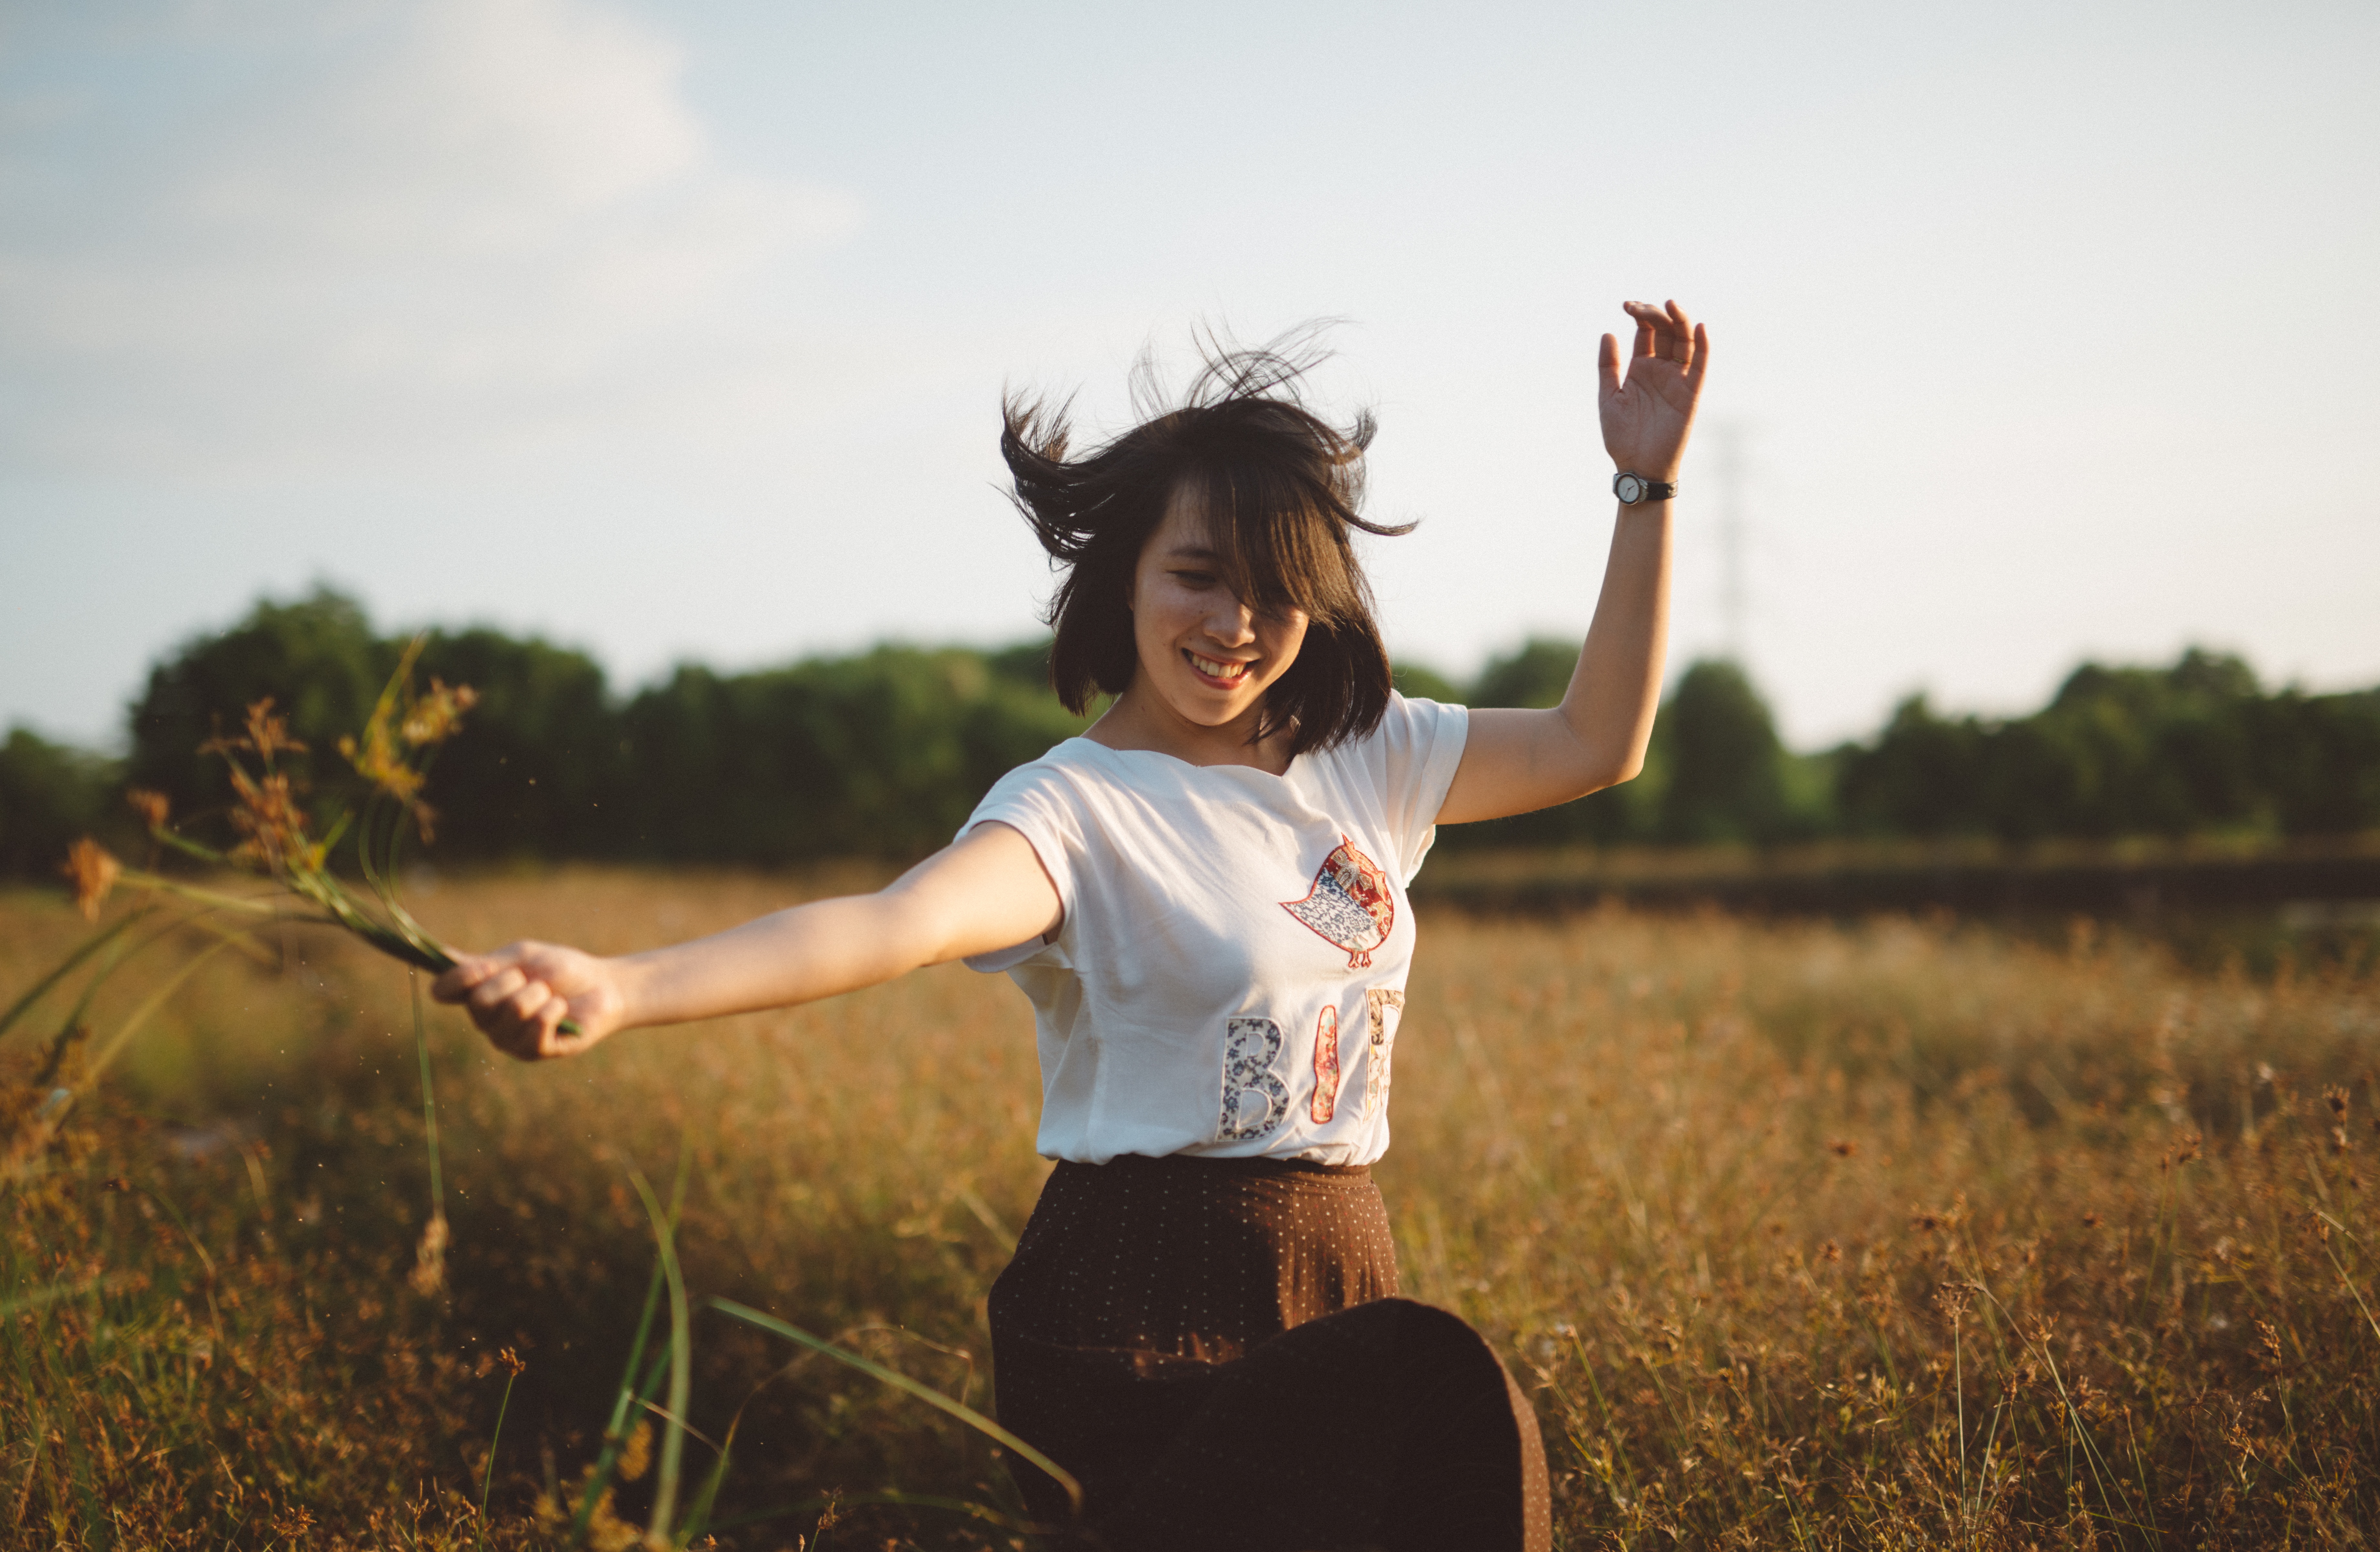
nature, grass, person, people, girl, woman, sunset, field, photography, meadow, sunlight, morning, flower, portrait, model, spring, autumn, romance, child, smiling, smile, outdoors, fun, happy, toddler, photograph, beauty, pretty, simple, photoshoot, emotion, content, photo shoot, portrait photography